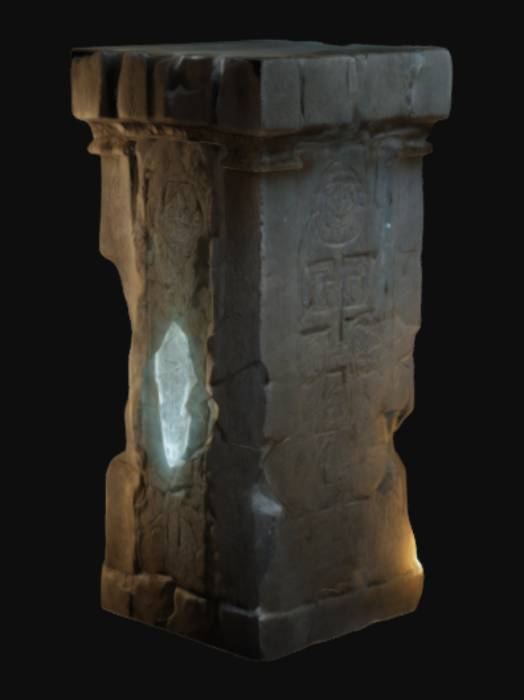
미적 점수 (1~10점): 6